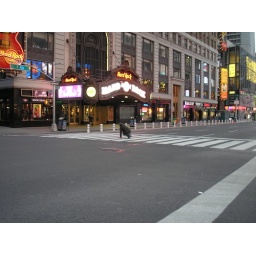
Ray actually sat cross legged in the street to take pictures!!